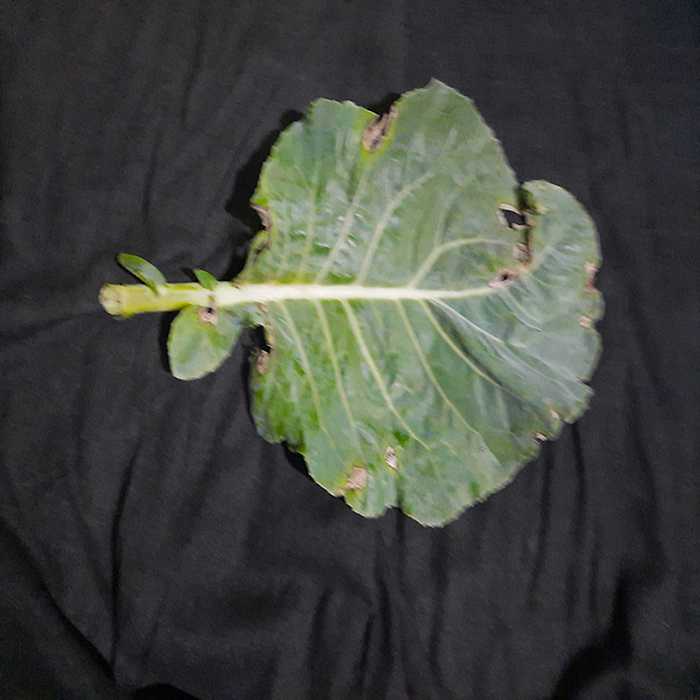
Plant: Cauliflower
Label: Downy mildew